Justin Viele

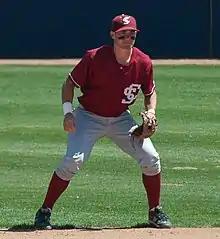
Viele at Santa Clara in 2010

Justin Paul Viele (born November 13, 1990) is an American professional baseball hitting coach for the Texas Rangers of Major League Baseball (MLB). He previously coached for the San Francisco Giants. He attended Santa Clara University. Viele was drafted by the Baltimore Orioles in the 37th round of the 2013 MLB draft.